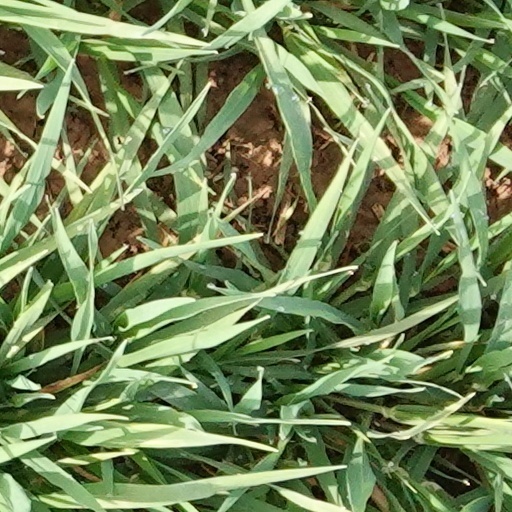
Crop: wheat